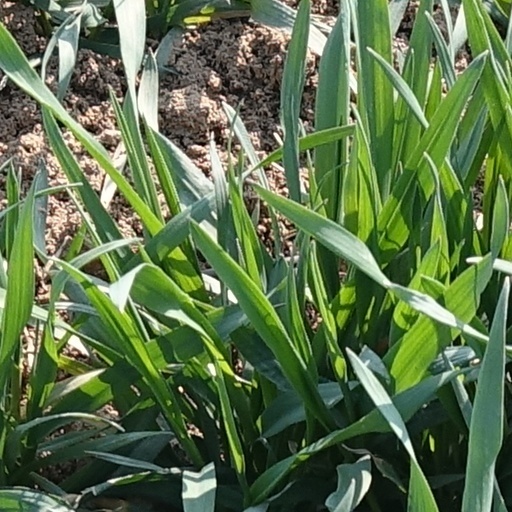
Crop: wheat